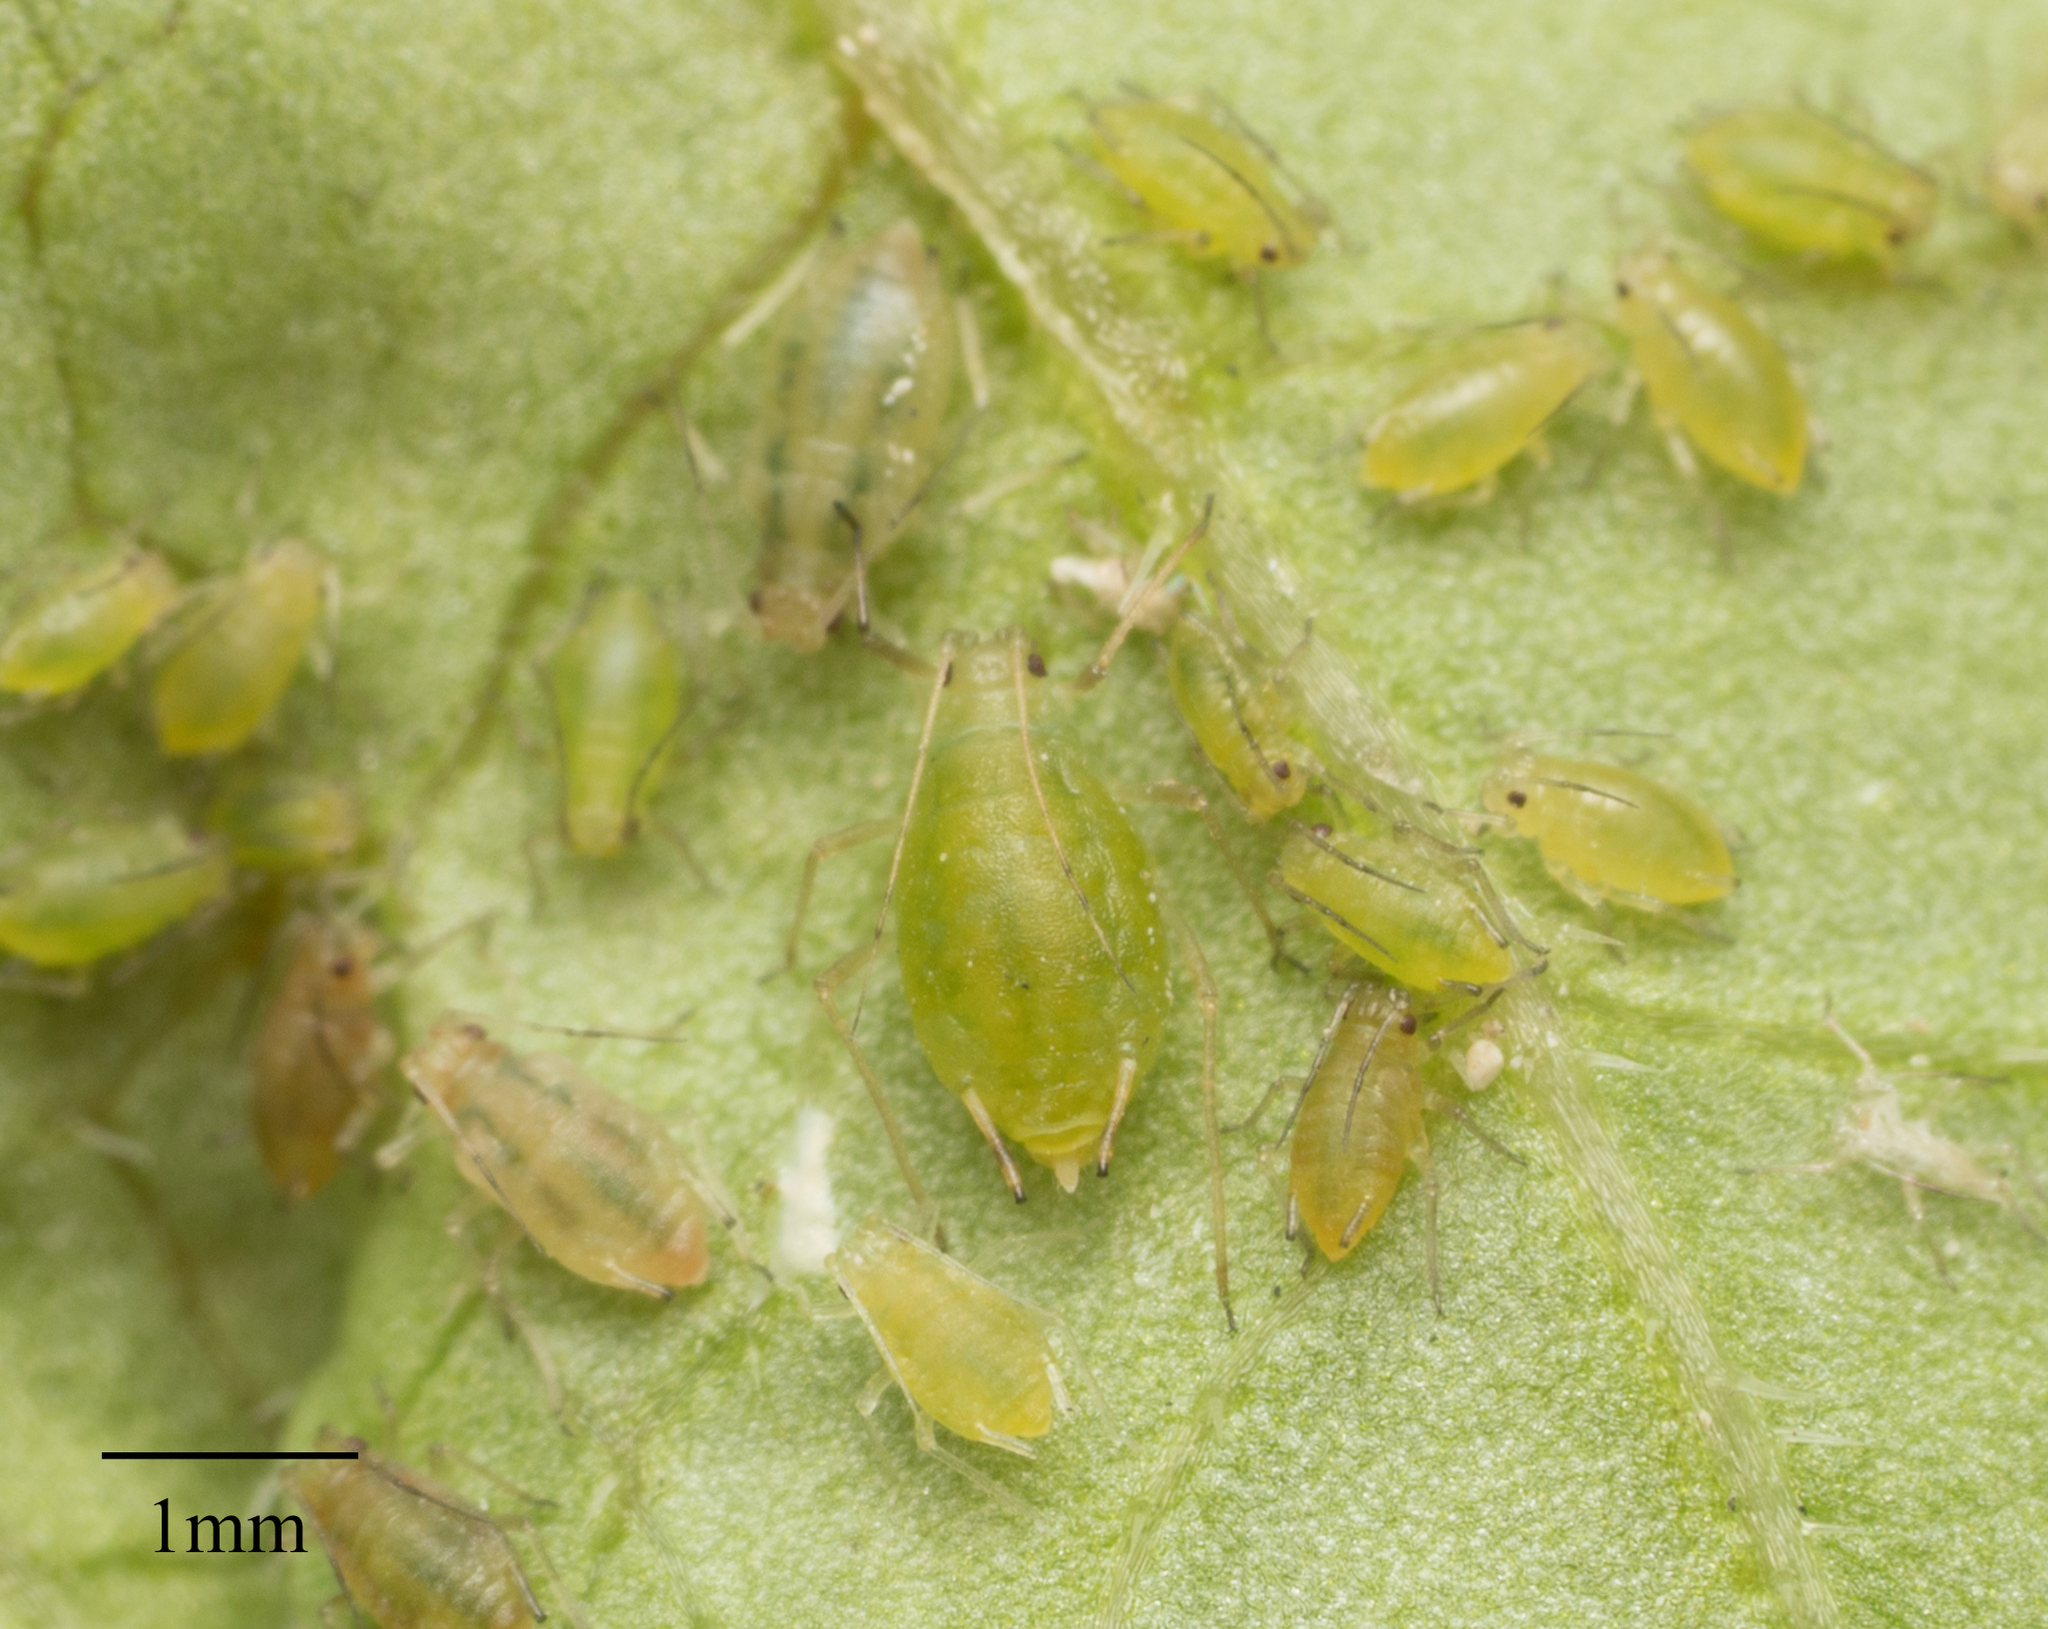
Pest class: green_peach_aphid